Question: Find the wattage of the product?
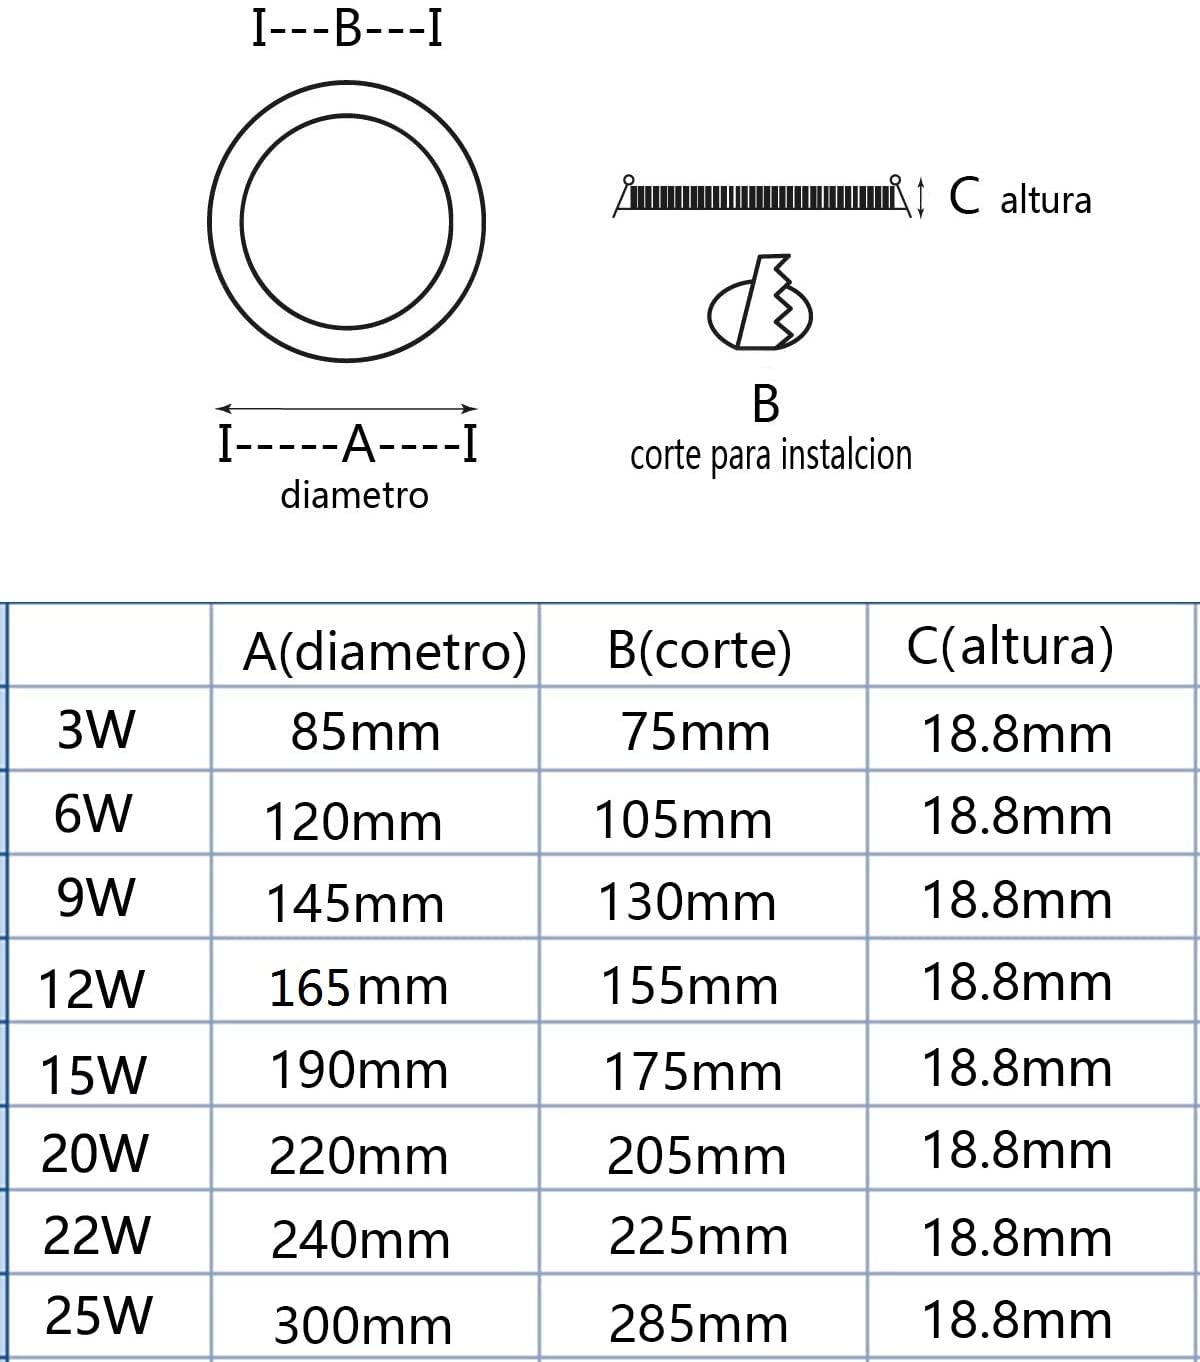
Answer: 3.0 watt